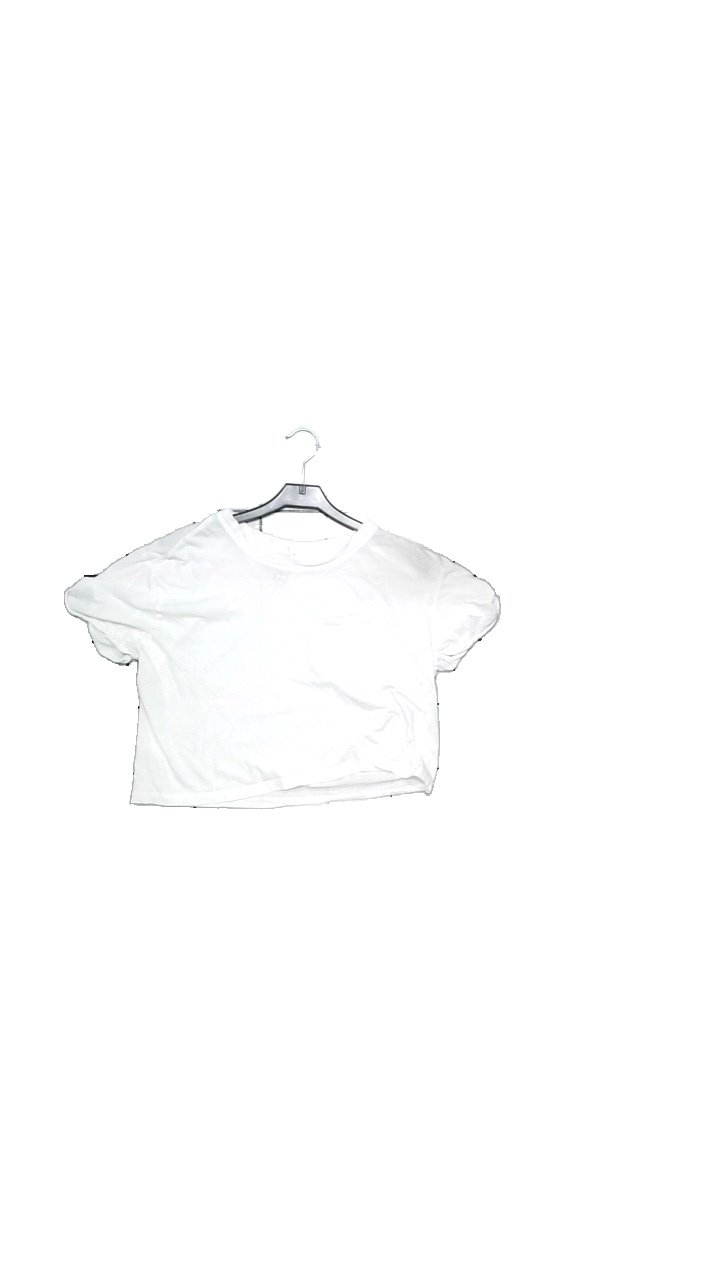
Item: T-shirt (Ladies)
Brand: H&m
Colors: White
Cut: Cropped
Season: All
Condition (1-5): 4
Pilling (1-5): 5
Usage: Reuse
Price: <50